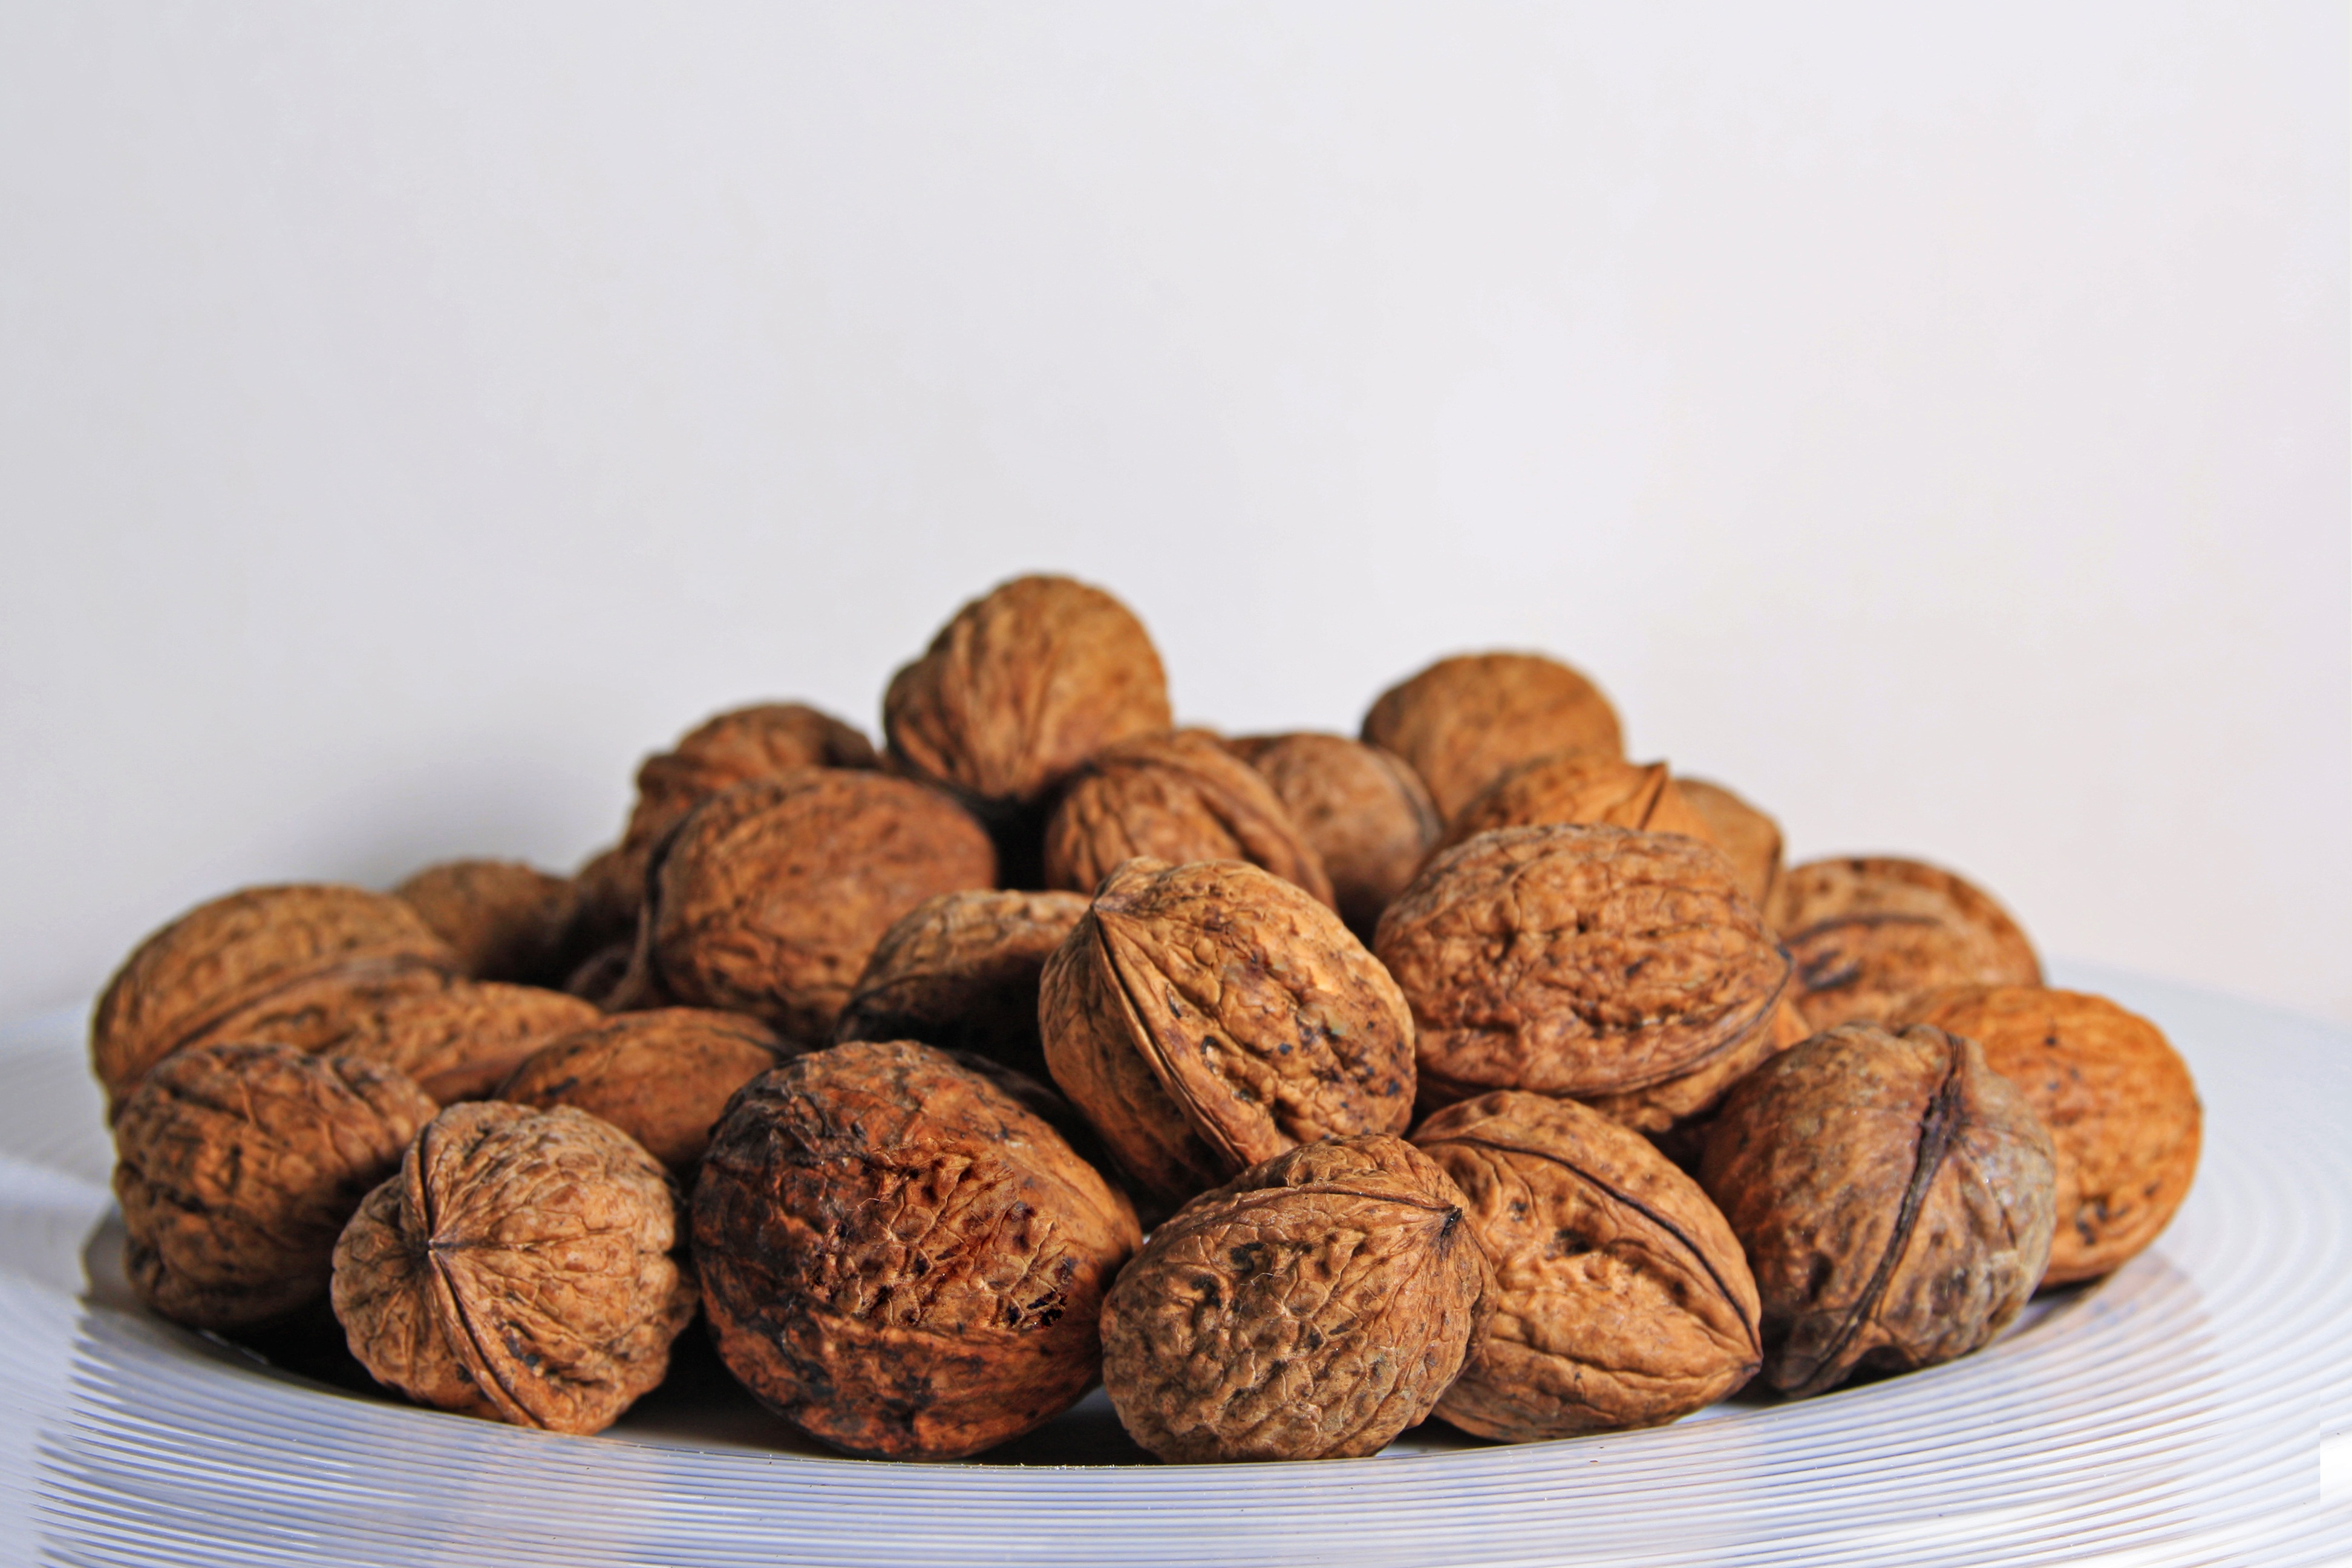
plant, fruit, decoration, food, produce, plate, nut, snack, delicious, shell, walnut, nuts, tasty, hazelnut, walnuts, flowering plant, russians, land plant, nuts seeds, tree nuts